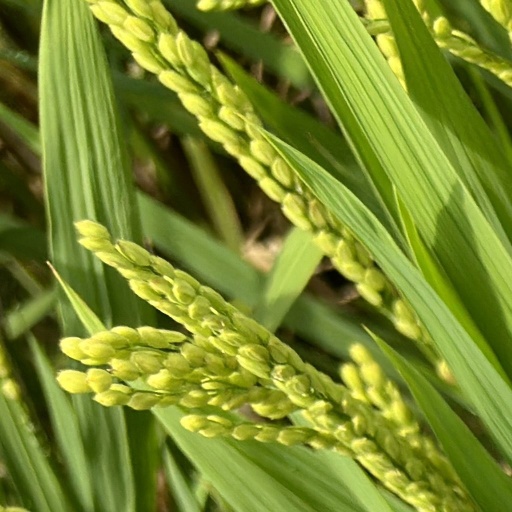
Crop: rice